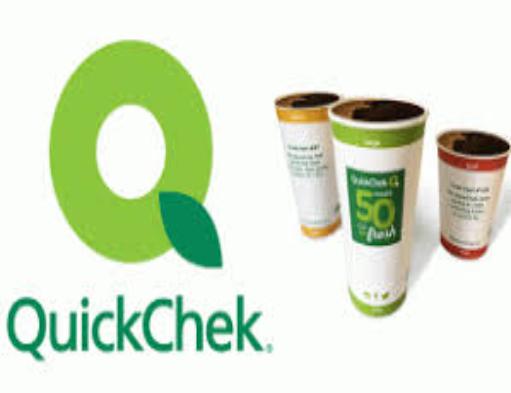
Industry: Food